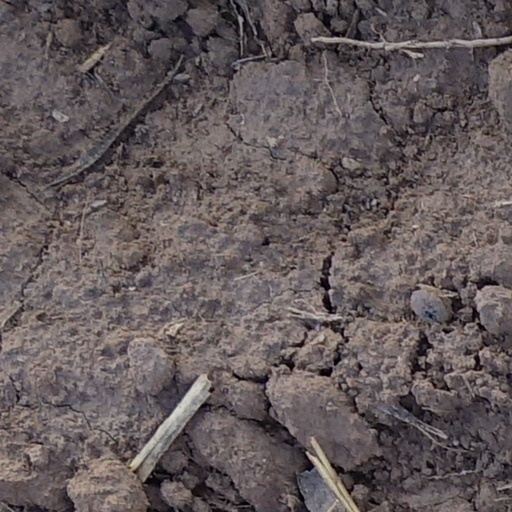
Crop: wheat